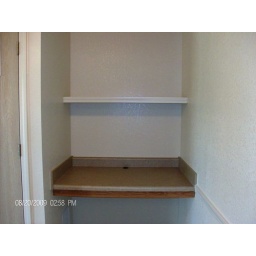
Built-in computer desk in each apartment home!